Postal censorship

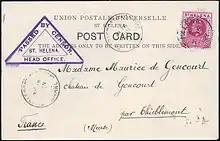
Second Boer War censored postcard from St. Helena to France in 1902

In Britain, the General Post Office was formed in 1657, and soon evolved a "Secret Office" for the purpose of intercepting, reading and deciphering coded correspondence from abroad. The existence of the Secret Office was made public in 1742 when it was found that in the preceding 10 years the sum of £45,675 had been secretly transferred from the Treasury to the General Post Office to fund the censorship activities. In 1782 responsibility for administering the Secret Office was transferred to the Foreign Secretary and it was finally abolished by Lord Palmerston in 1847.